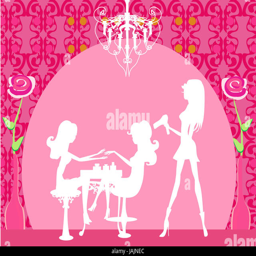
vector illustration of the beautiful woman in beauty salon